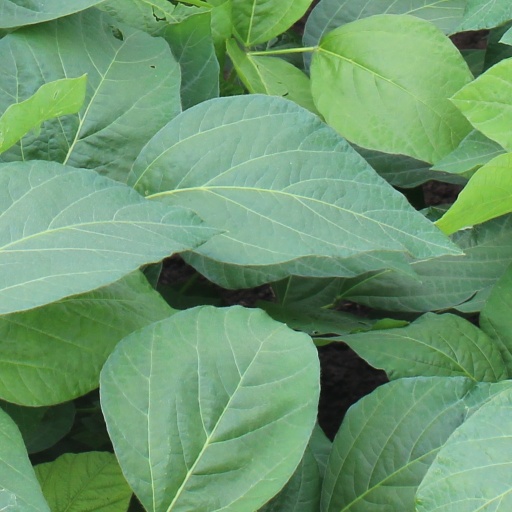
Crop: soybean